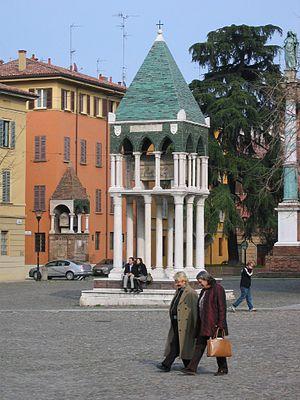
La basilique San Domenico est une basilique mineure et l'une des principales églises de Bologne, en Italie. Les restes de saint Dominique, fondateur de l'ordre des Prêcheurs, sont enterrés à l'intérieur du sanctuaire Arca di San Domenico, réalisé par Nicola Pisano, Arnolfo di Cambio agrémenté par les ajouts ultérieurs de Niccolò dell'Arca et par le jeune Michel-Ange.